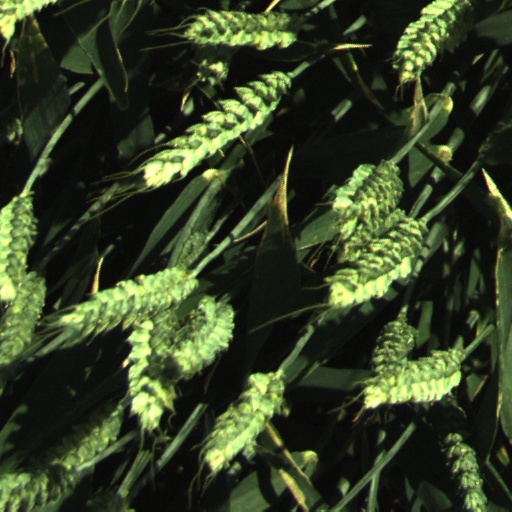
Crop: wheat